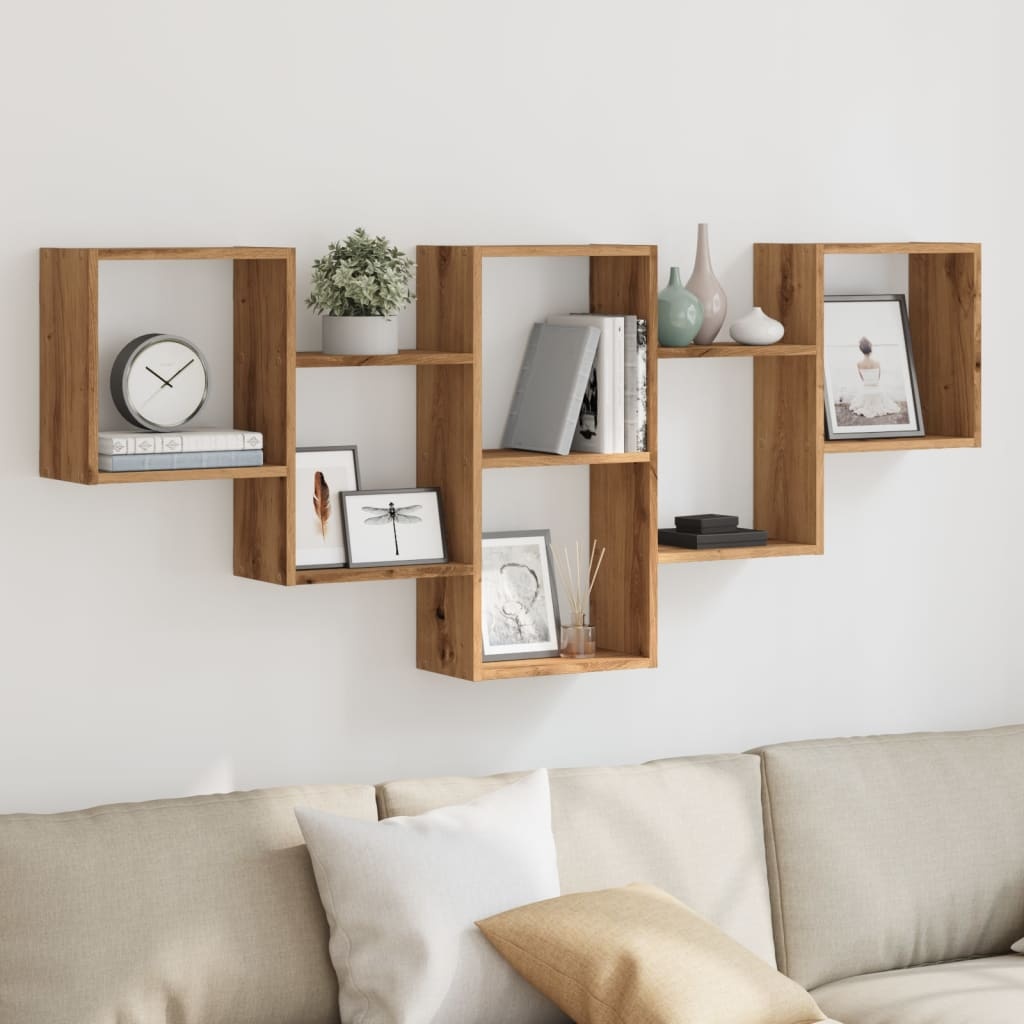
Scaffale a Parete Rovere Artigianale 159x18x66 cm in Truciolato
Massimizzate i vostri interni e trasformate la vostra parete con stile grazie a questa mensola a muro! Materiale stabile e durevole: Il legno multistrato è un materiale stabile e durevole con una superficie liscia che è resistente all'umidità, alla deformazione, e alla spaccatura, quindi è una scelta affidabile per vari progetti. Ampio spazio portaoggetti: Questo scaffale pensile a parete offre un comodo spazio di conservazione per riporre i vostri oggetti di uso quotidiano, tenendoli in ordine e a portata di mano. Salvaspazio: Questo scaffale espositivo può essere montato al muro per aggiungere un ulteriore spazio di conservazione. In questo modo, potete ottimizzare lo spazio a pavimento e mantenere l'area pulita. Facile manutenzione: Questo scaffale espositivo a muro è facile da pulire con un panno umido e necessita di poca manutenzione. Buono a sapersi: Viti e tasselli per l'interno della parete non sono inclusi. Vi consigliamo di utilizzare viti e tasselli adatti alle vostre pareti. Se non siete sicuri, potete consultare un professionista. Si prega di leggere e seguire attentamente le istruzioni. Colore: Rovere artigianale Materiale: Truciolato Dimensioni: 159 x 18 x 66 cm (L x P x A) Capacità di carico massima (totale): 25 kg Assemblaggio richiesto: Sì
Brand: Nion_MaxiStore
Category: Furniture > Shelving > Wall Shelves & Ledges > Floating Wall Shelves & Ledges